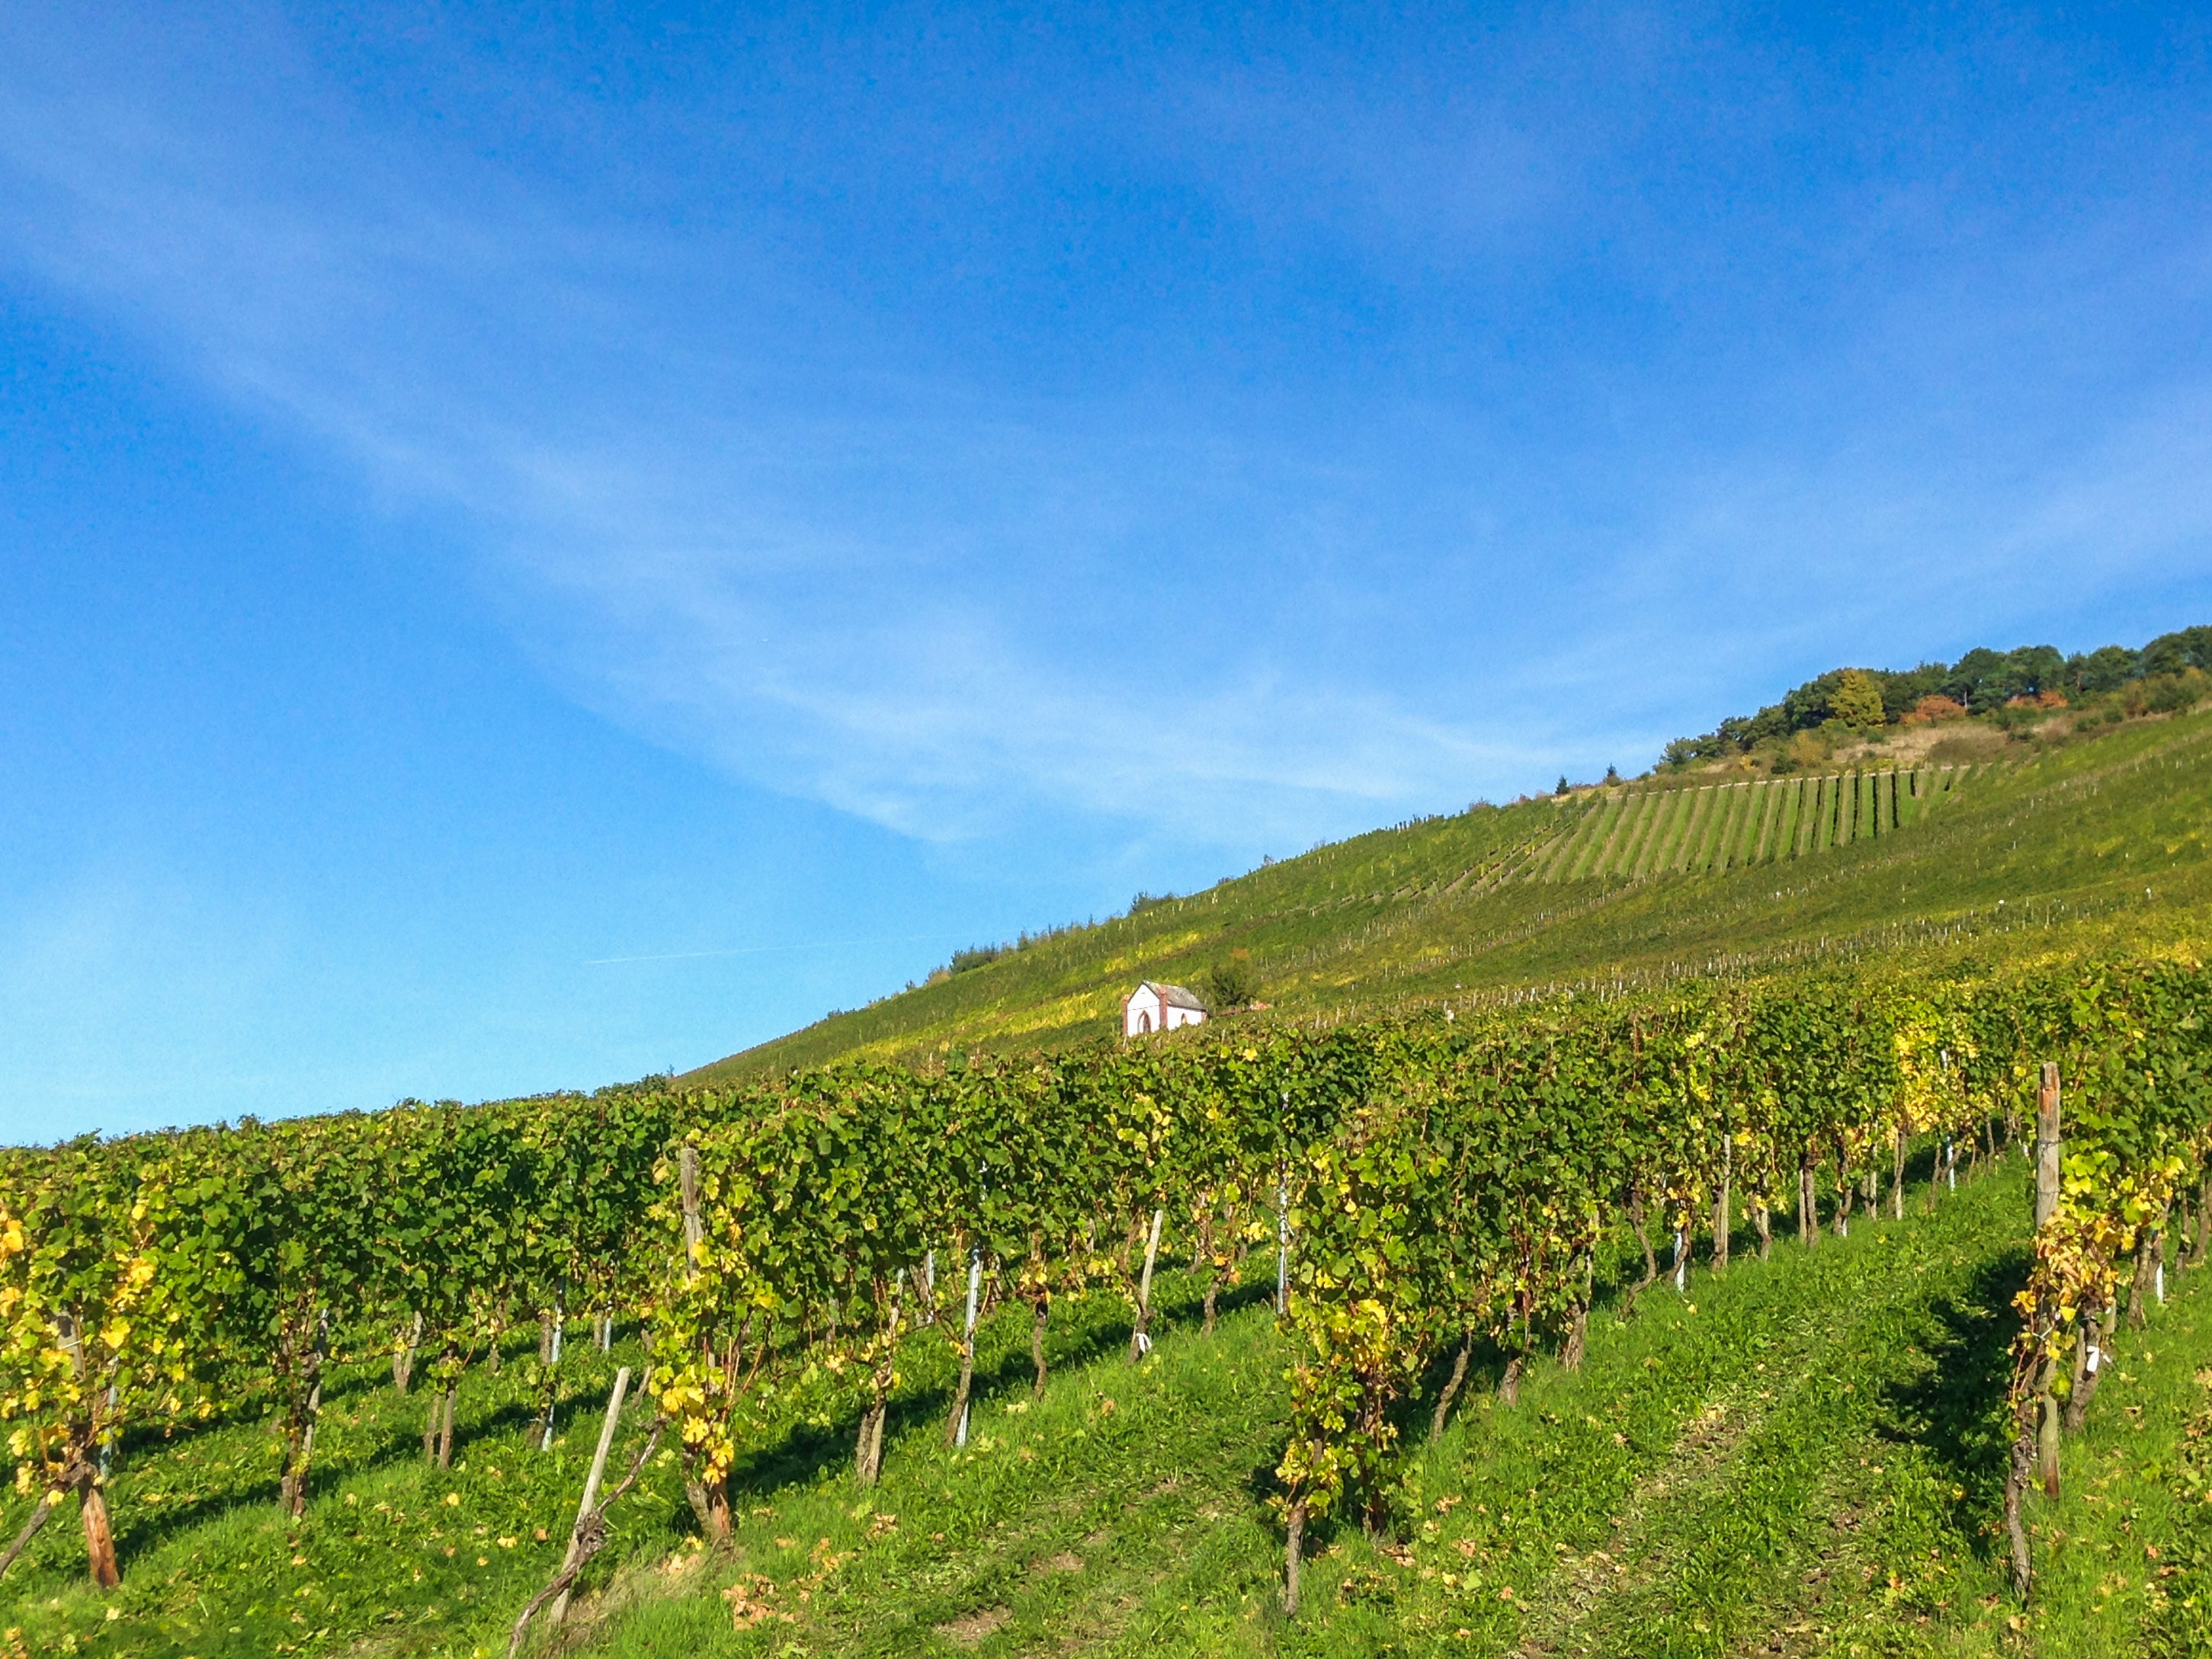
landscape, nature, mountain, sky, vine, vineyard, wine, field, meadow, hill, view, valley, green, pasture, autumn, agriculture, slate, vines, grassland, grapes, plantation, plateau, germany, sachsen, mosel, perennials, winegrowing, rural area, terraces, wine growing area, steep slope, cask of mosel wine, steep location, autumn perennial